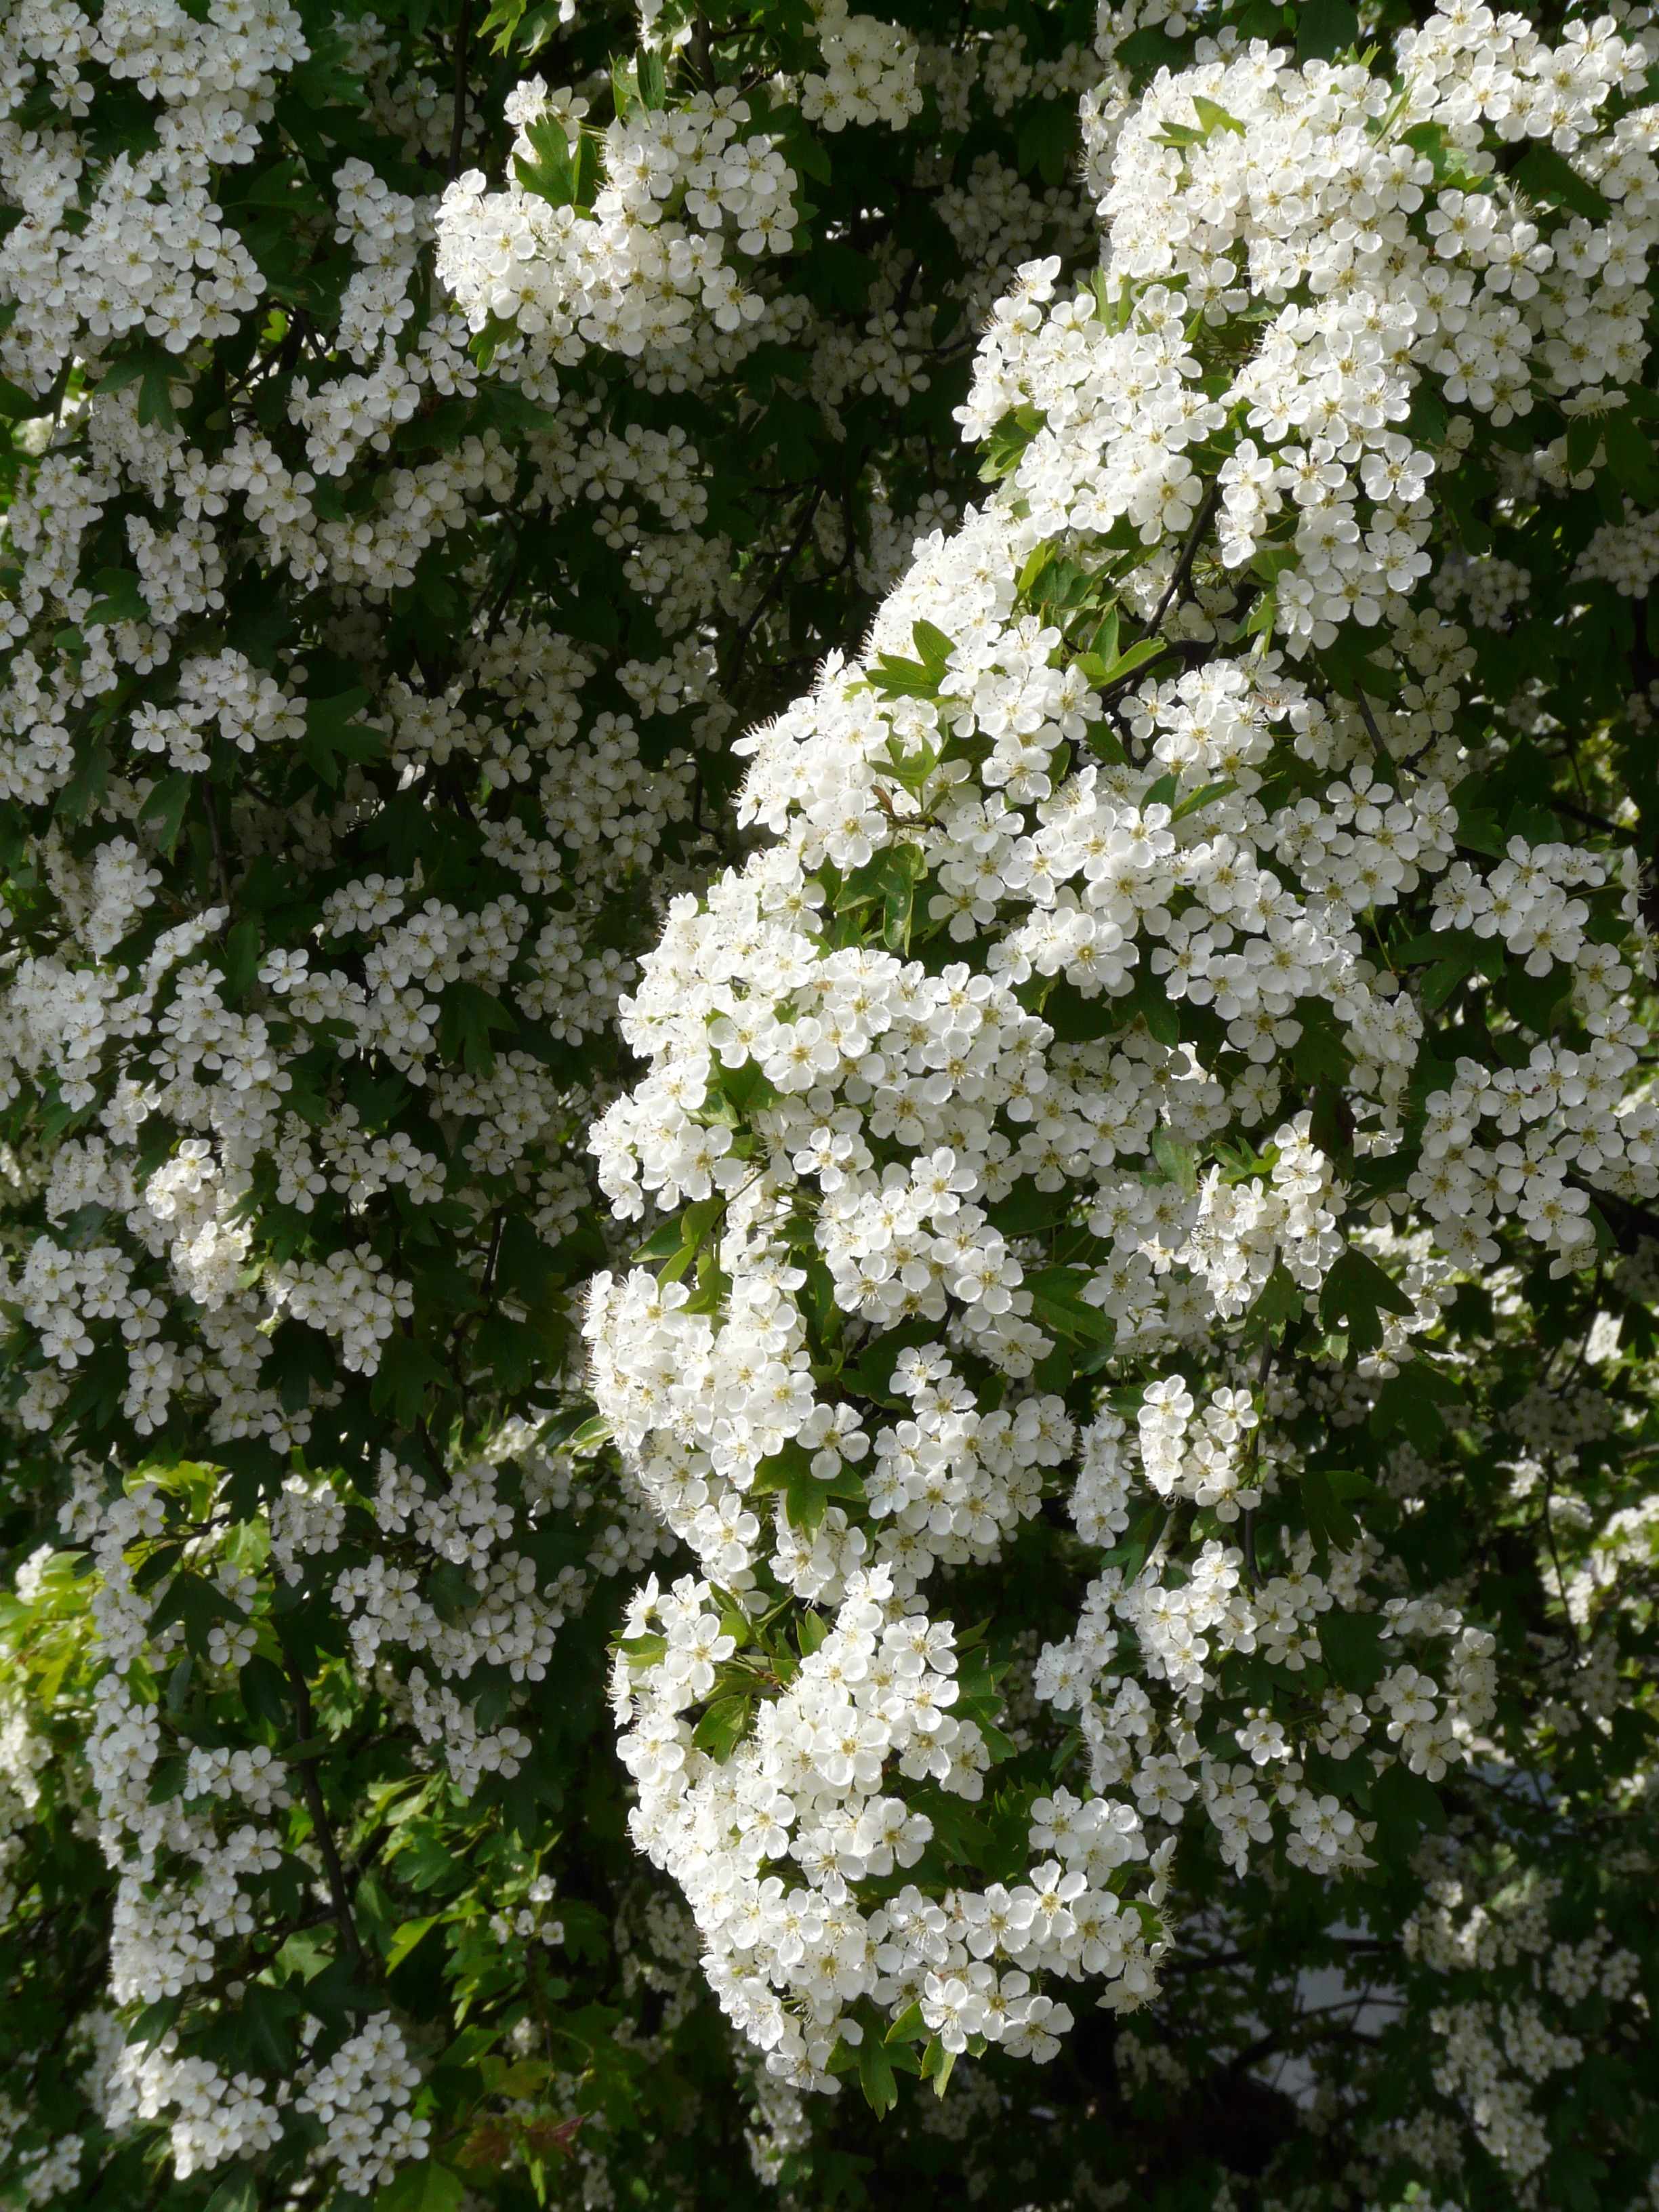
tree, branch, blossom, plant, white, flower, bloom, rose, spring, macro, pear, close, shrub, viburnum, jasmine, flowering plant, rose family, pear blossom, woody plant, land plant, multiflora rose, rosa wichuraiana, evergreen candytuft